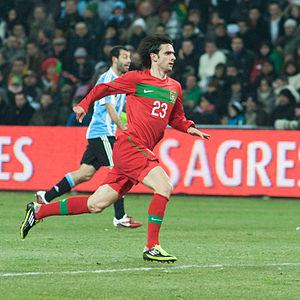
Hélder Manuel Marques Postiga est un joueur de football portugais. Son poste de prédilection est attaquant.